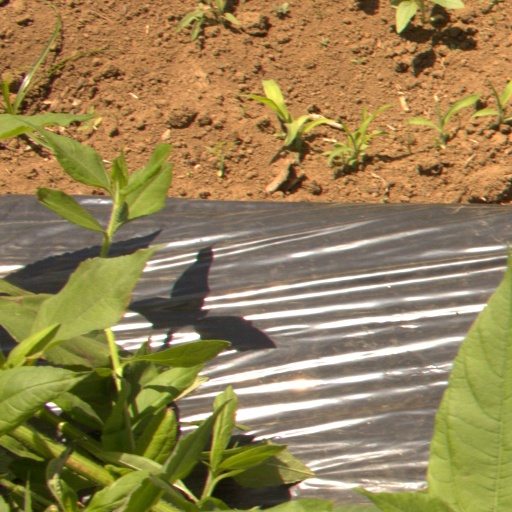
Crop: Jerusalem artichoke